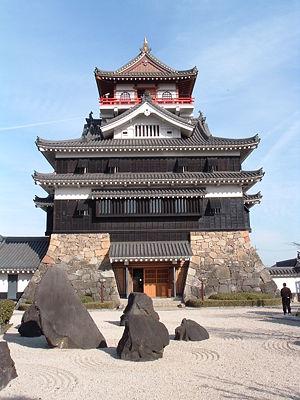
Le château de Kiyosu sert de base d'opérations à Oda Nobunaga durant la seconde moitié de l'époque Sengoku du Japon féodal. Il se trouve dans la ville de Kiyosu au Japon.